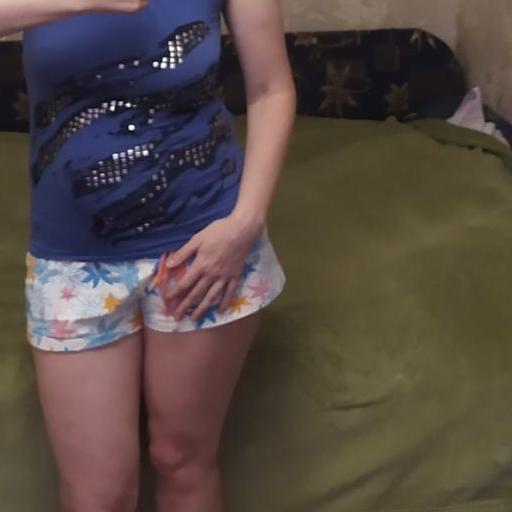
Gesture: no_gesture